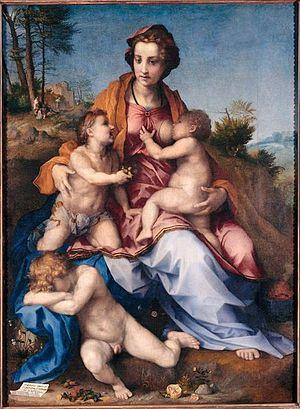
La Charité, d'Andrea del Sarto, Musée du Louvre.
Le château de Meudon, dit château royal de Meudon, palais impérial de Meudon ou Domaine national de Meudon, est un château français situé à Meudon, dans le département des Hauts-de-Seine. Il est notamment la résidence de la duchesse d'Étampes, du cardinal de Lorraine, d'Abel Servien, de Louvois ainsi que de Monseigneur, dit le Grand Dauphin, qui lui adjoint en annexe le château de Chaville. Incendié en 1795 et en 1871, le Château-Neuf, dont la démolition est un temps envisagée, est conservé pour sa majeure partie. Il est transformé à partir de 1878 en observatoire servant de réceptacle à une lunette astronomique, avant d'être rattaché à l'Observatoire de Paris en 1927.